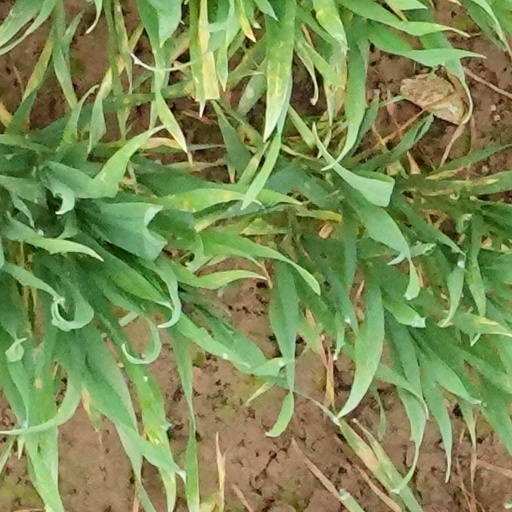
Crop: wheat